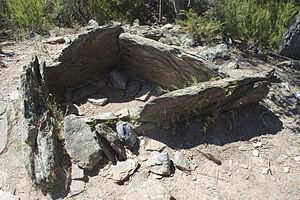
Dolmen des Collets de Cotlliure